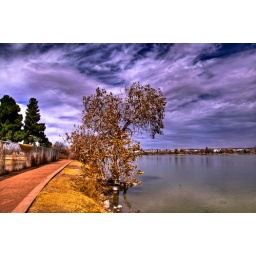
tree in the water